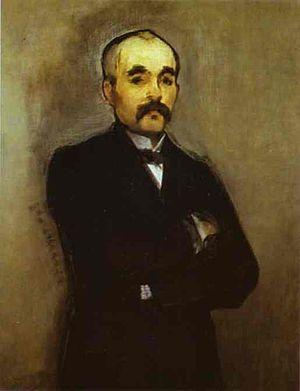
Georges Clemenceau né le 28 septembre 1841 à Mouilleron-en-Pareds et mort le 24 novembre 1929 à Paris, est un homme d'État français, président du Conseil de 1906 à 1909 puis de 1917 à 1920.
Le caféier vient de la province de Kaffa, en Éthiopie. Sa culture se répand dans l'Arabie voisine, où sa popularité a profité de la prohibition de l'alcool par l'islam. Appelé K'hawah, qui signifie « revigorant », sa rareté l'a rendu très cher en Europe jusqu'au premier tiers du XVIIIᵉ siècle. Puis sa culture déferle en quatre vagues, Java des années 1720, La Réunion des années 1730-1740, le Suriname des années 1750-1770 et Saint-Domingue des années 1770-1780.
Le mot État est entré en 1696 dans la première édition du dictionnaire de l’Académie française. Il y est défini de façon très claire dans les deux significations qu’il a encore : « gouvernement d’un peuple vivant sous la domination d’un prince ou en république » ; et désignation du pays lui-même : « se prend aussi pour le pays même qui est sous une telle domination ». C’est sous Richelieu, que le mot État entra réellement dans le langage diplomatique et politique du royaume de France même si Jean Bodin avait déjà utilisé le mot en faisant de la souveraineté la clé de voûte de l’État. En plus de la souveraineté il est à noter l’importance de l’appareil administratif qui domine la société, l’économie et qui réduit le champ du politique à un seul acteur le roi. Avant la lettre, le Code Louis de 1667 a été une importance étape dans la construction de cet État.
La Vendée est un département français traversé par la Vendée, rivière homonyme, affluent de la Sèvre Niortaise. Il est situé dans la région des Pays de la Loire et dans la province historique du Poitou, le département correspondant à l'ancien Bas-Poitou. L'Insee et la Poste lui attribuent le code 85. Sa préfecture est La Roche-sur-Yon.
L'affaire Dreyfus est un conflit social et politique majeur de la Troisième République, survenu en France à la fin du XIXᵉ siècle autour de l'accusation de trahison faite au capitaine Alfred Dreyfus, qui est finalement innocenté. Elle bouleverse la société française pendant douze ans, de 1894 à 1906, la divisant profondément et durablement en deux camps opposés : les « dreyfusards », partisans de l'innocence de Dreyfus, et les « antidreyfusards », partisans de sa culpabilité.